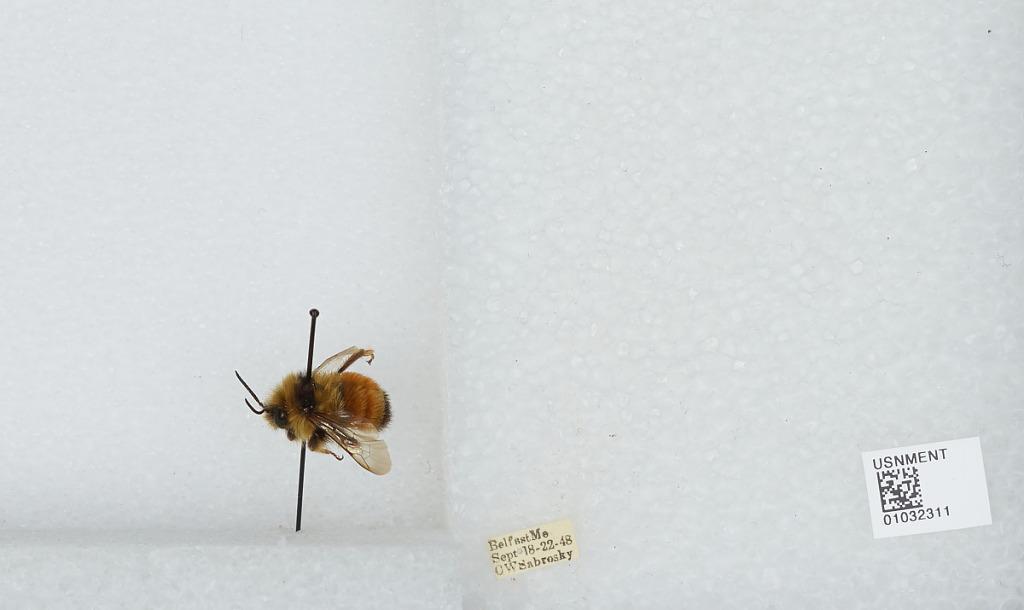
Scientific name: Bombus (Pyrobombus) ternarius Say
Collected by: C. Sabrosky
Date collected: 1948-9-18
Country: United States
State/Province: Maine
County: Waldo
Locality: Belfast
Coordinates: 44.4258, -69.0117